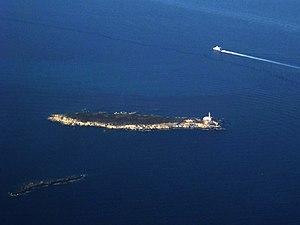
Le Phare de Ahorcados est un phare situé sur l'îlot de la isla de Los Ahorcados à l'extrémité sud de l'île d'Ibiza, dans l'archipel des Îles Baléares. Elle appartient à la commune de Sant Josep de sa Talaia.
Cet article présente la liste des espaces naturels protégés des îles Baléares selon la loi 5/2005 pour la conservation des espaces naturels.
Los Ahorcados est l'île la plus au sud d'Ibiza, située dans le détroit séparant Formentera d'Ibiza. Sa superficie est de 1,45 km² et appartient à la municipalité de Sant Josep de sa Talaia. On y trouve seulement le phare de Los Ahorcados.